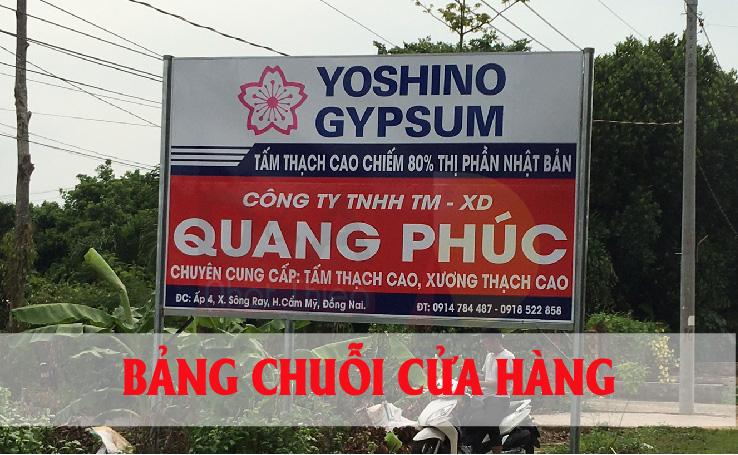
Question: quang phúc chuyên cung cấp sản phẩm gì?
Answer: quang phúc chuyên cung cấp sản phẩm tấm thạch cao, xương thạch cao